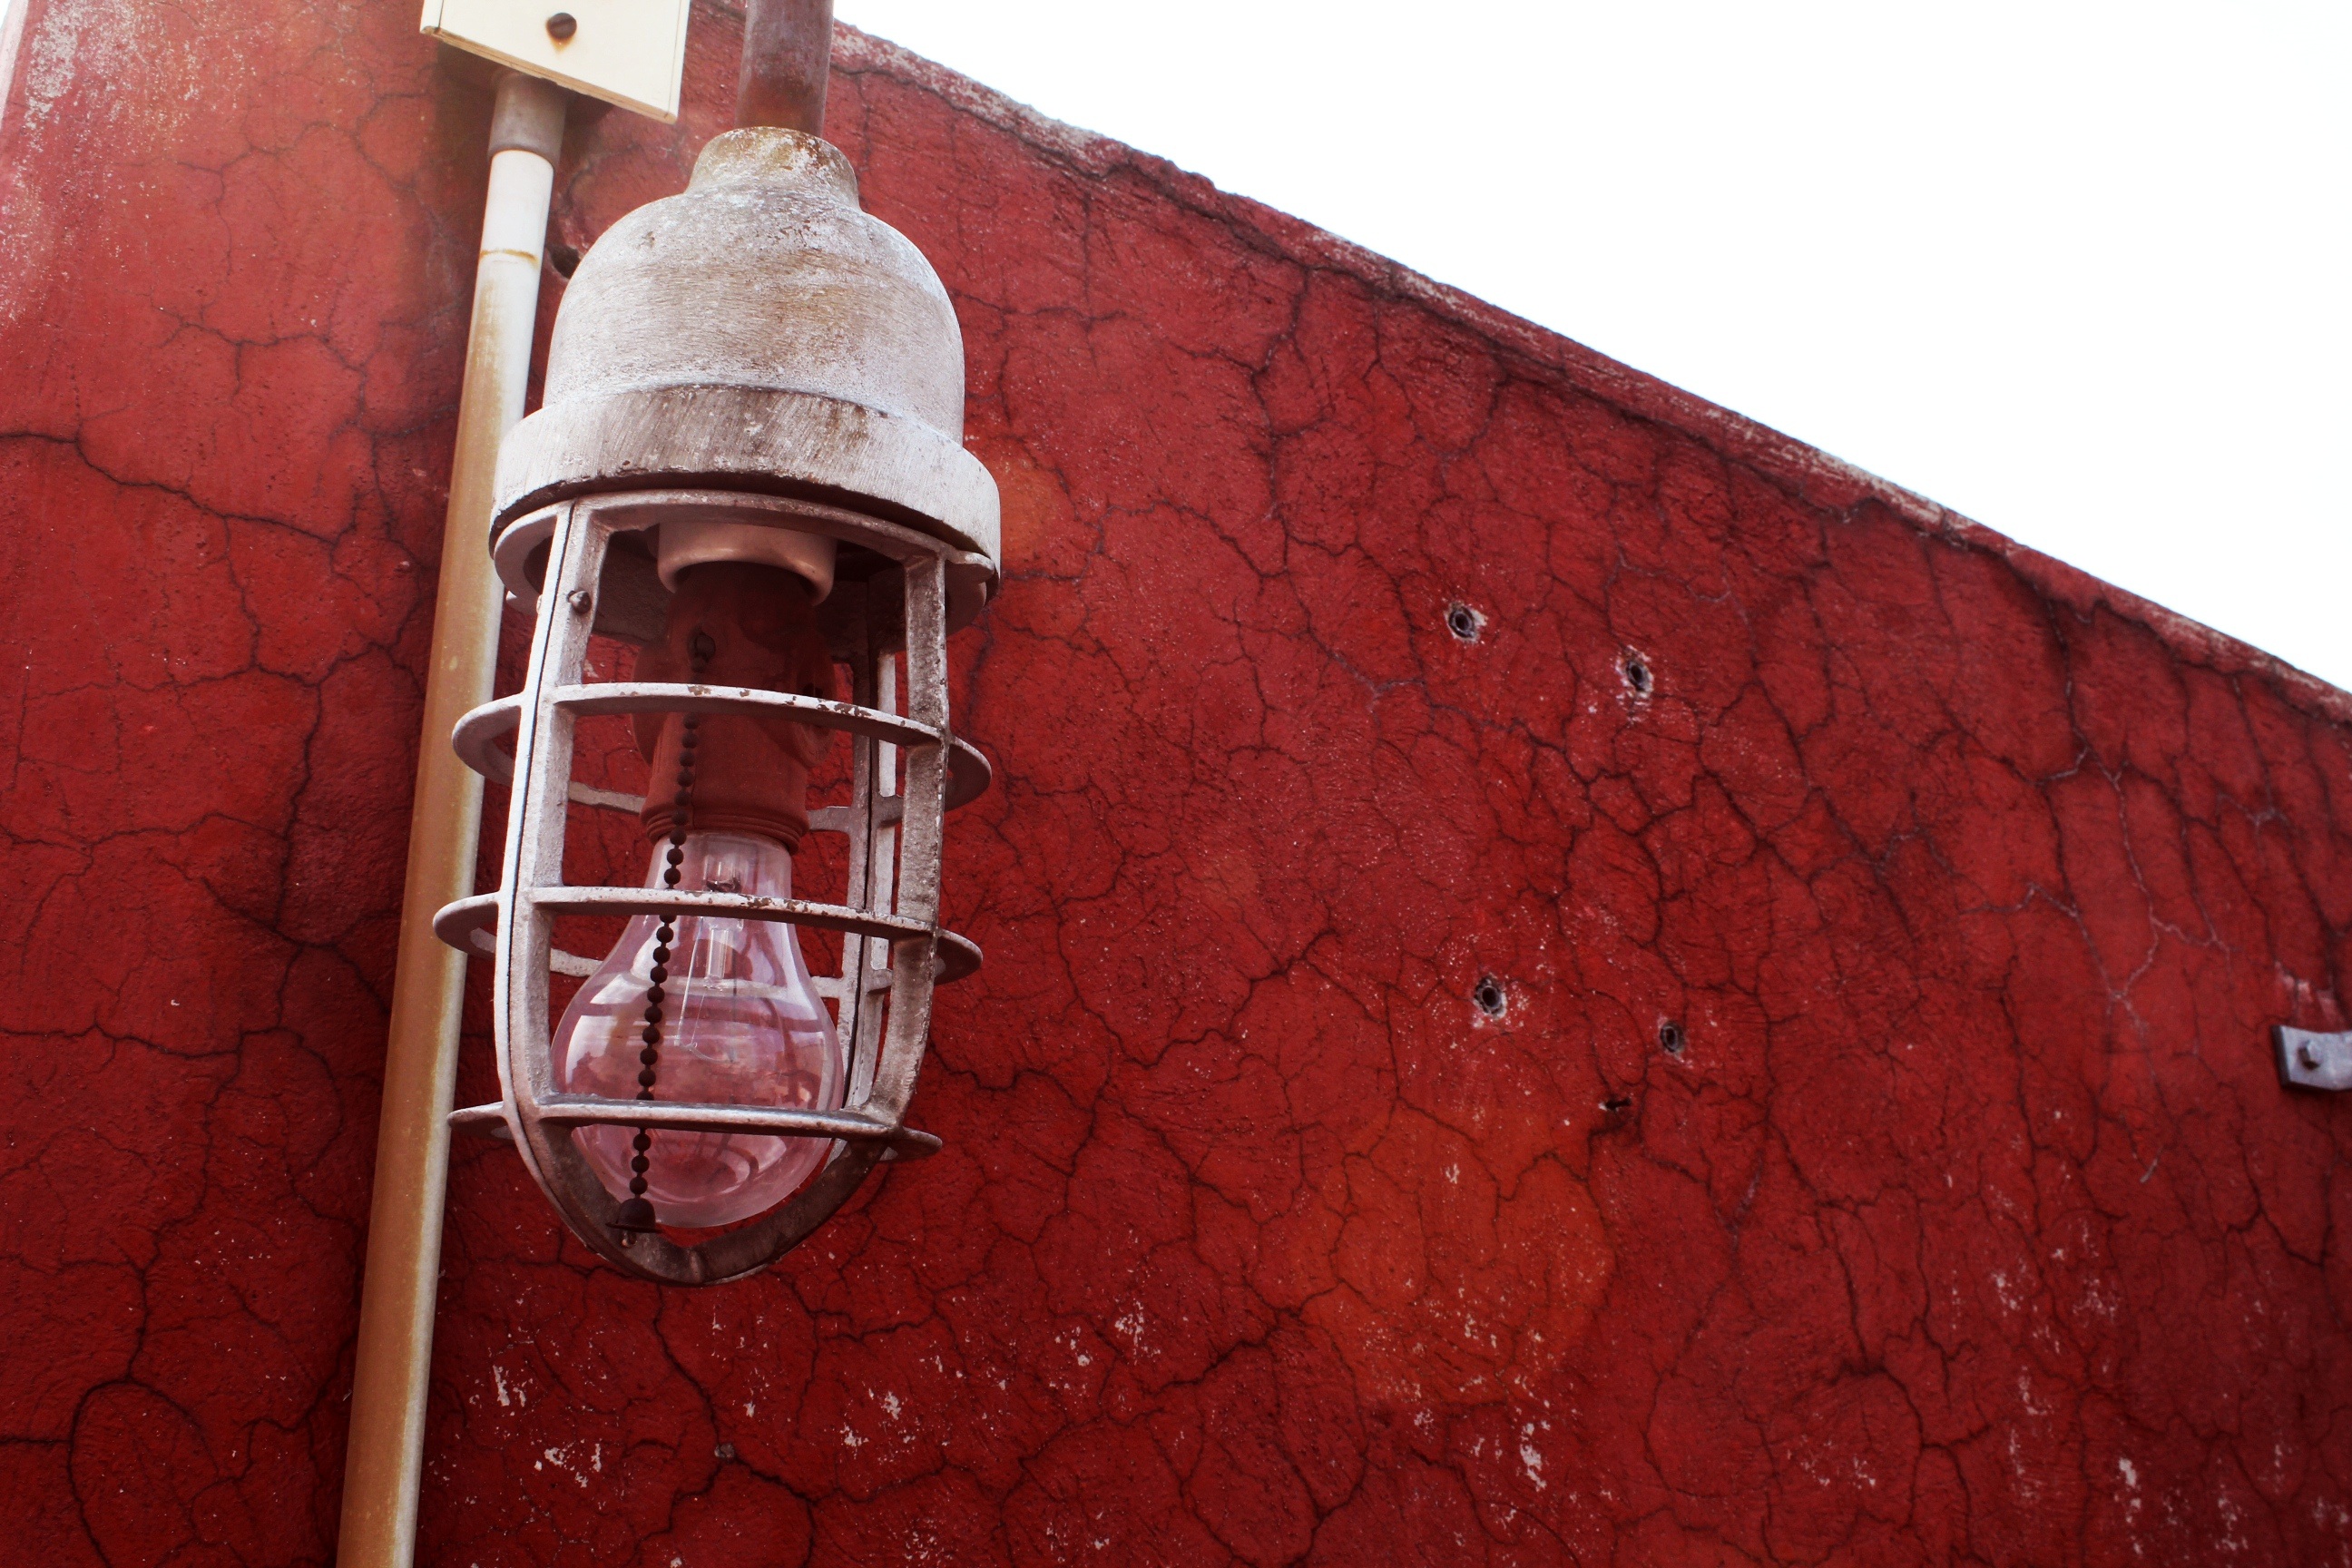
light, sky, roof, building, old, city, urban, wall, ceiling, construction, red, color, dirty, lighting, street lamp, focus, lamps, gas, poverty, tank, shape, luminary, man made object, lights metropolis